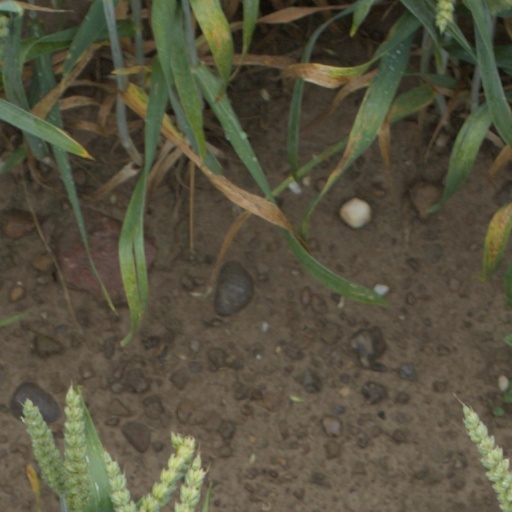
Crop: wheat